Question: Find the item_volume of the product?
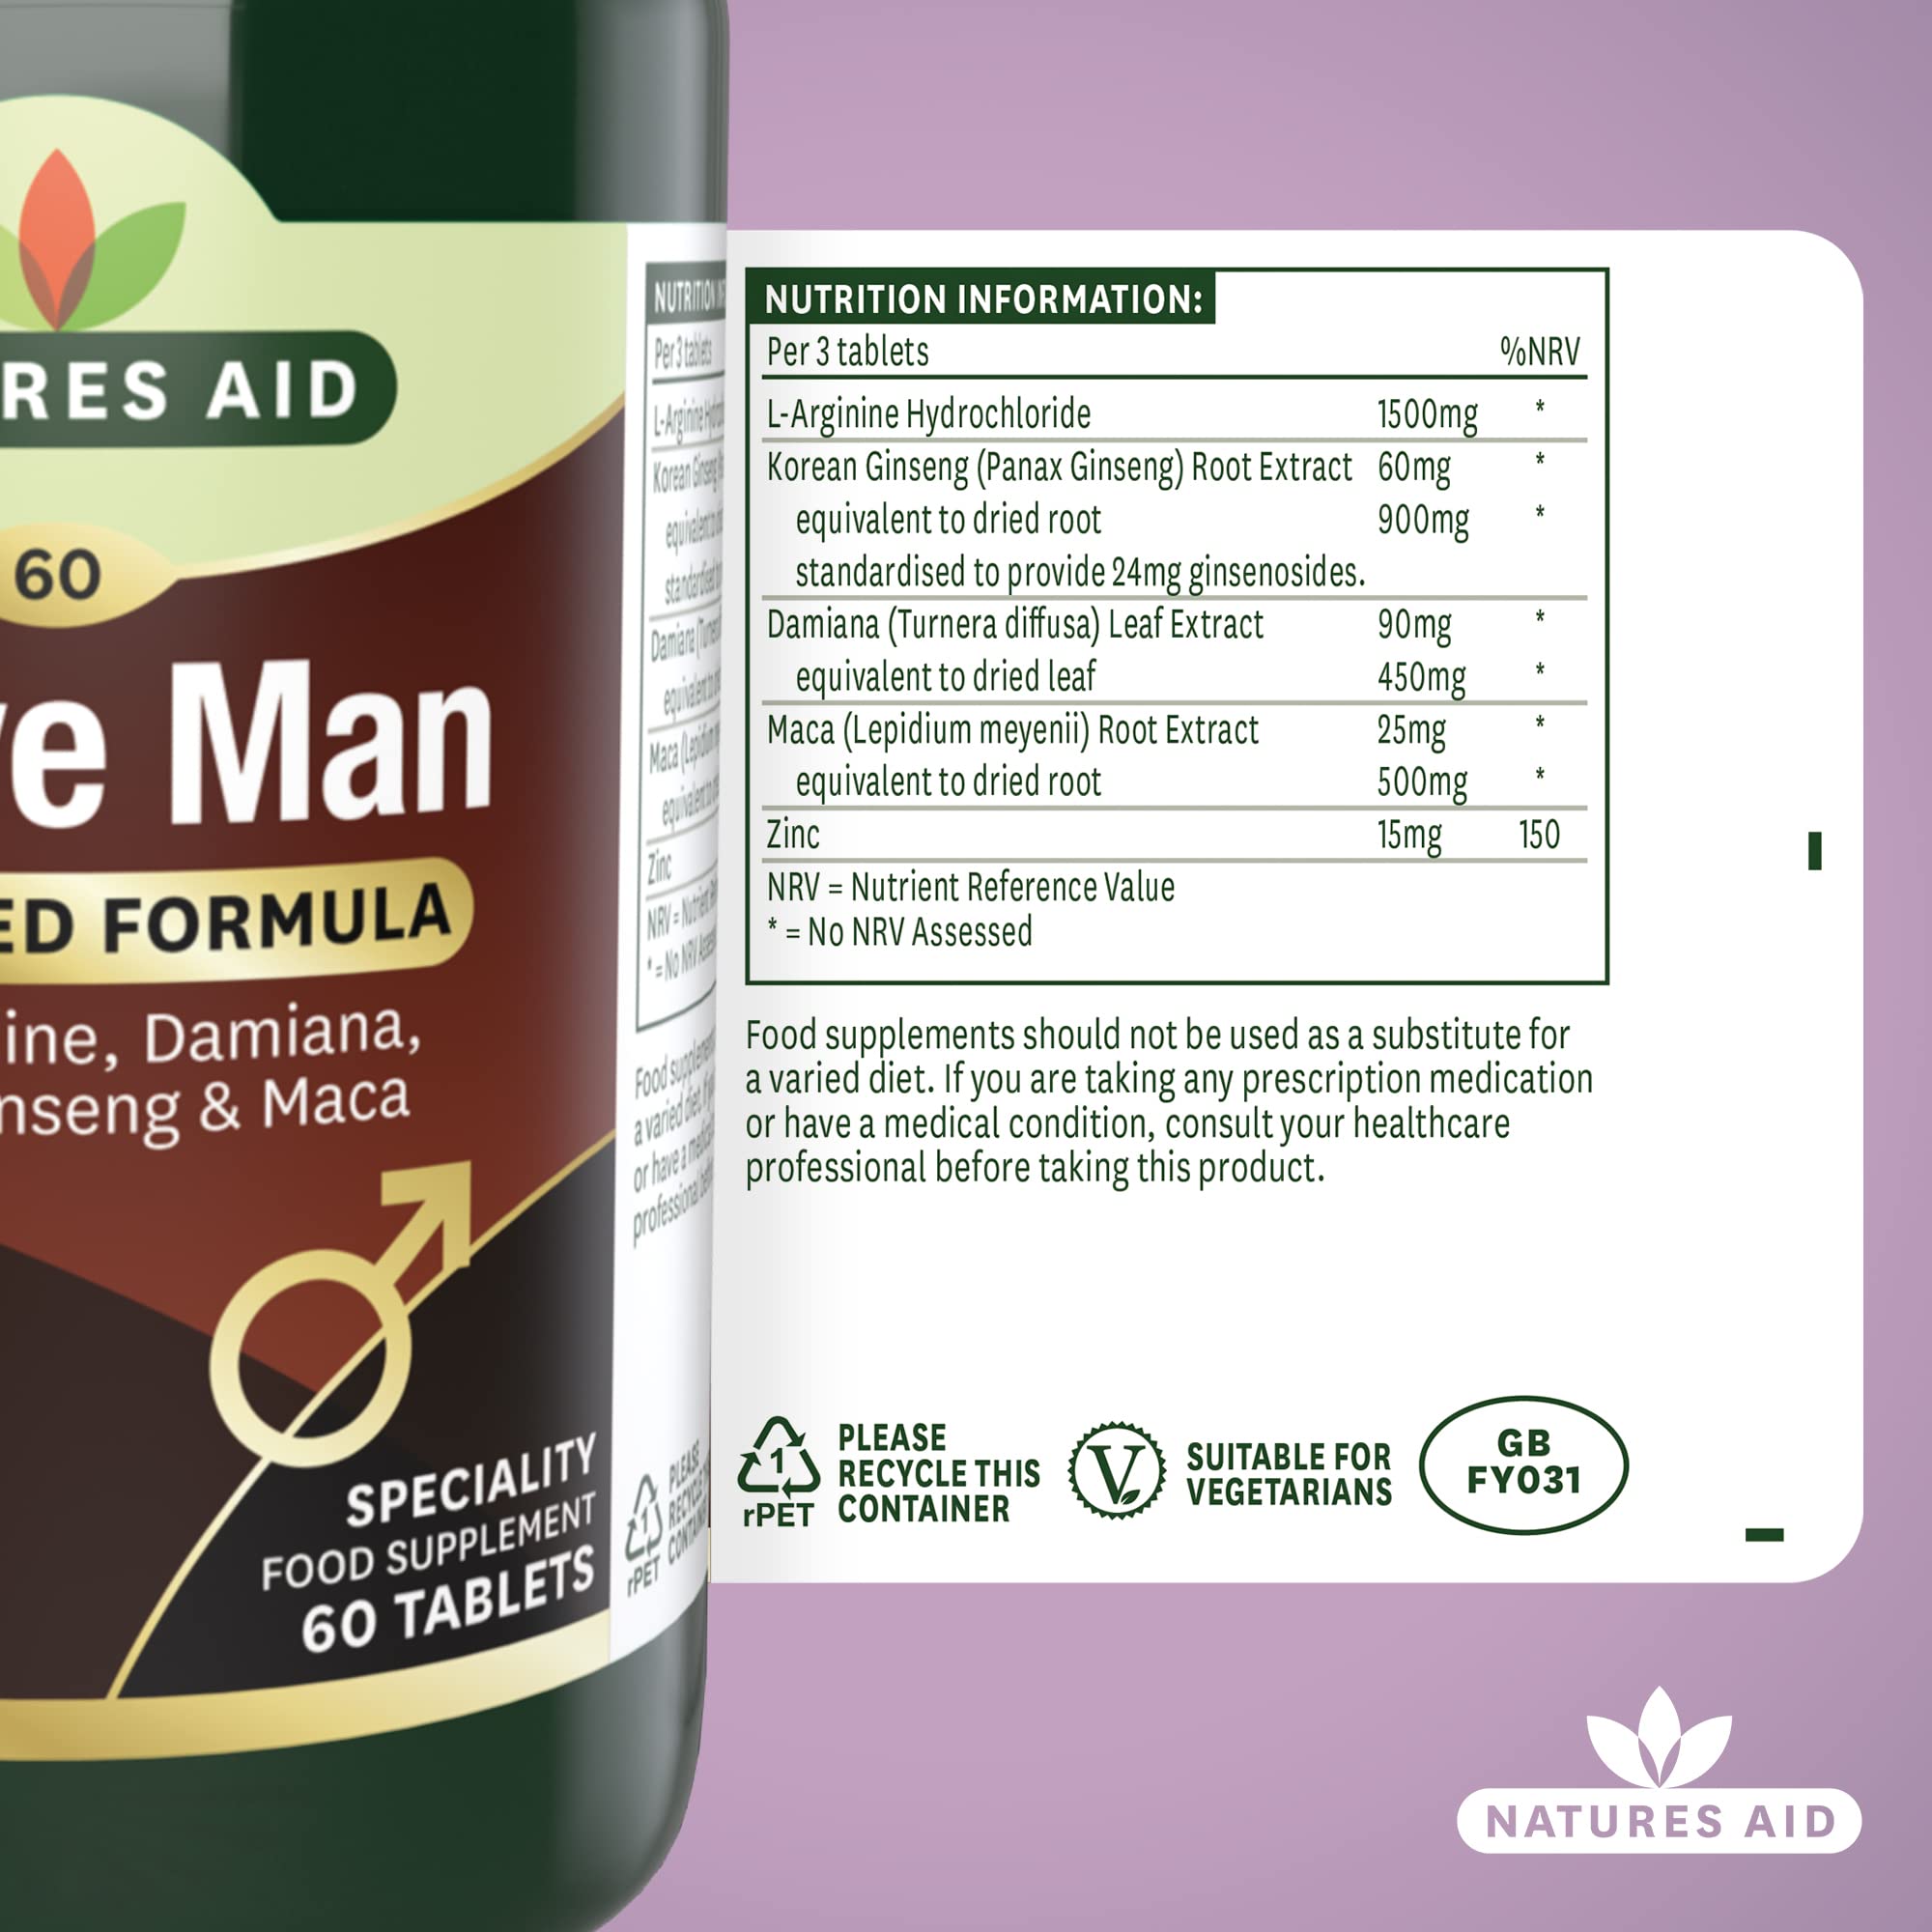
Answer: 3.0 litre